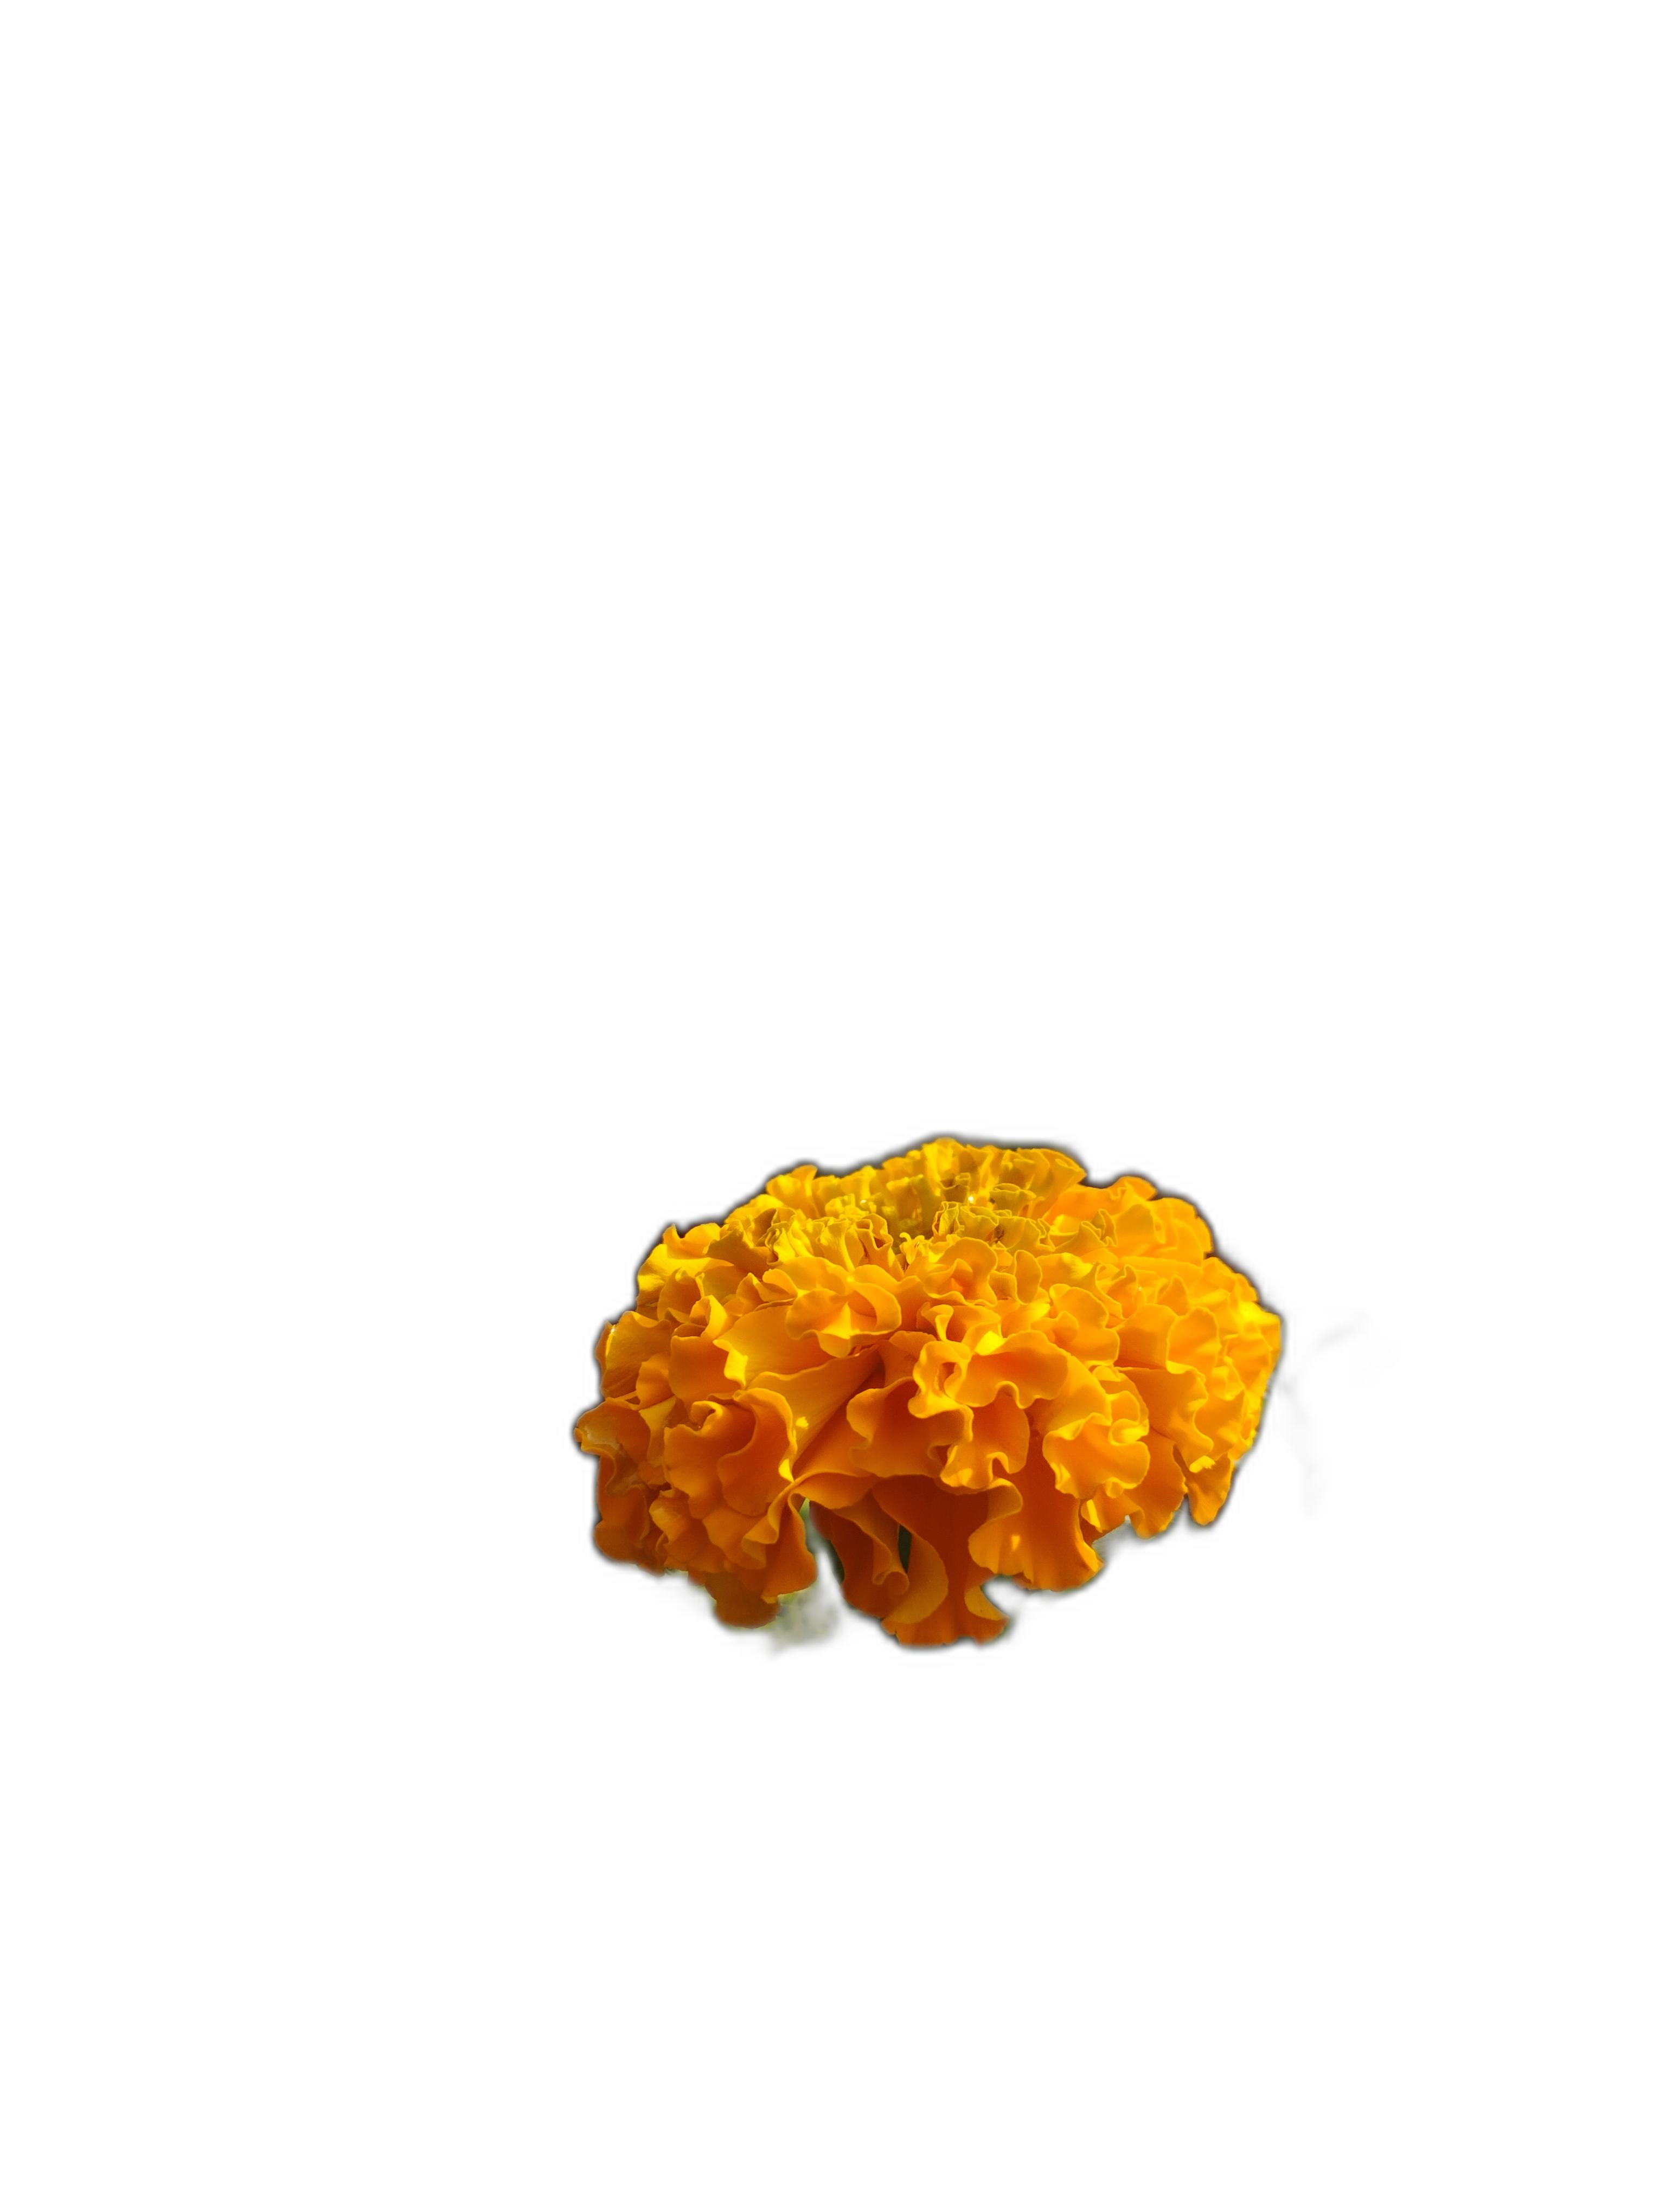
Label: Marigold